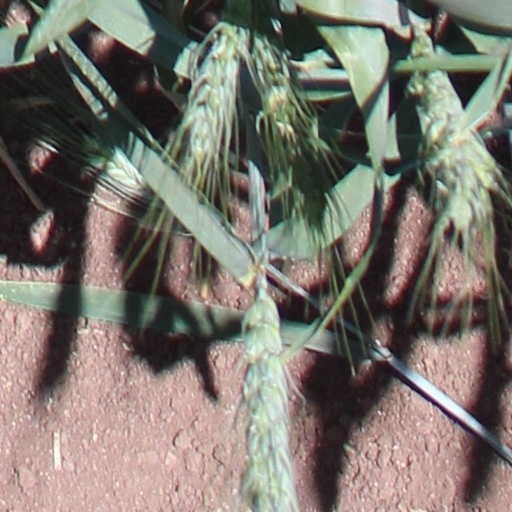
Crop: wheat